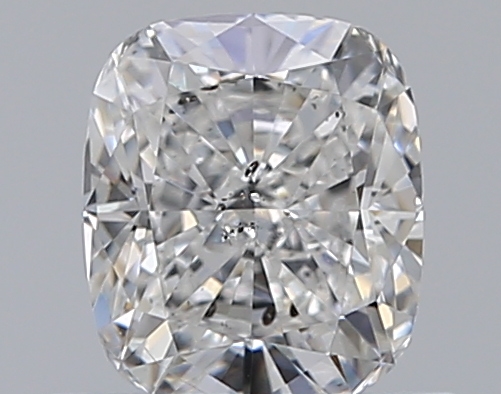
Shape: cushion
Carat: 0.7
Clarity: SI2
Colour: E
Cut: EX
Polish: EX
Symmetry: VG
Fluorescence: N
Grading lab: GIA
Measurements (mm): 5.51 x 4.77 x 3.21